Valpolicella

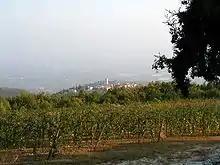
A vineyard in Valpolicella

The Valpolicella region has mostly a mild to cool continental climate that is influenced by its proximity to two sizable bodies of water-Lake Garda to the west and the Adriatic Sea to the southeast. The coolest regions are in the "Monti Lessini" foothills to the north, where cool winds blow southward from the Alps. This area is traditionally classified as the "classico zone". Towards the south and east, the climate gets warmer in the fertile plains of the Adige river. The mean temperature in the growing season is usually around 74.5 °F (23.6 °C), with average rainfall around 34 inches (860 mm).